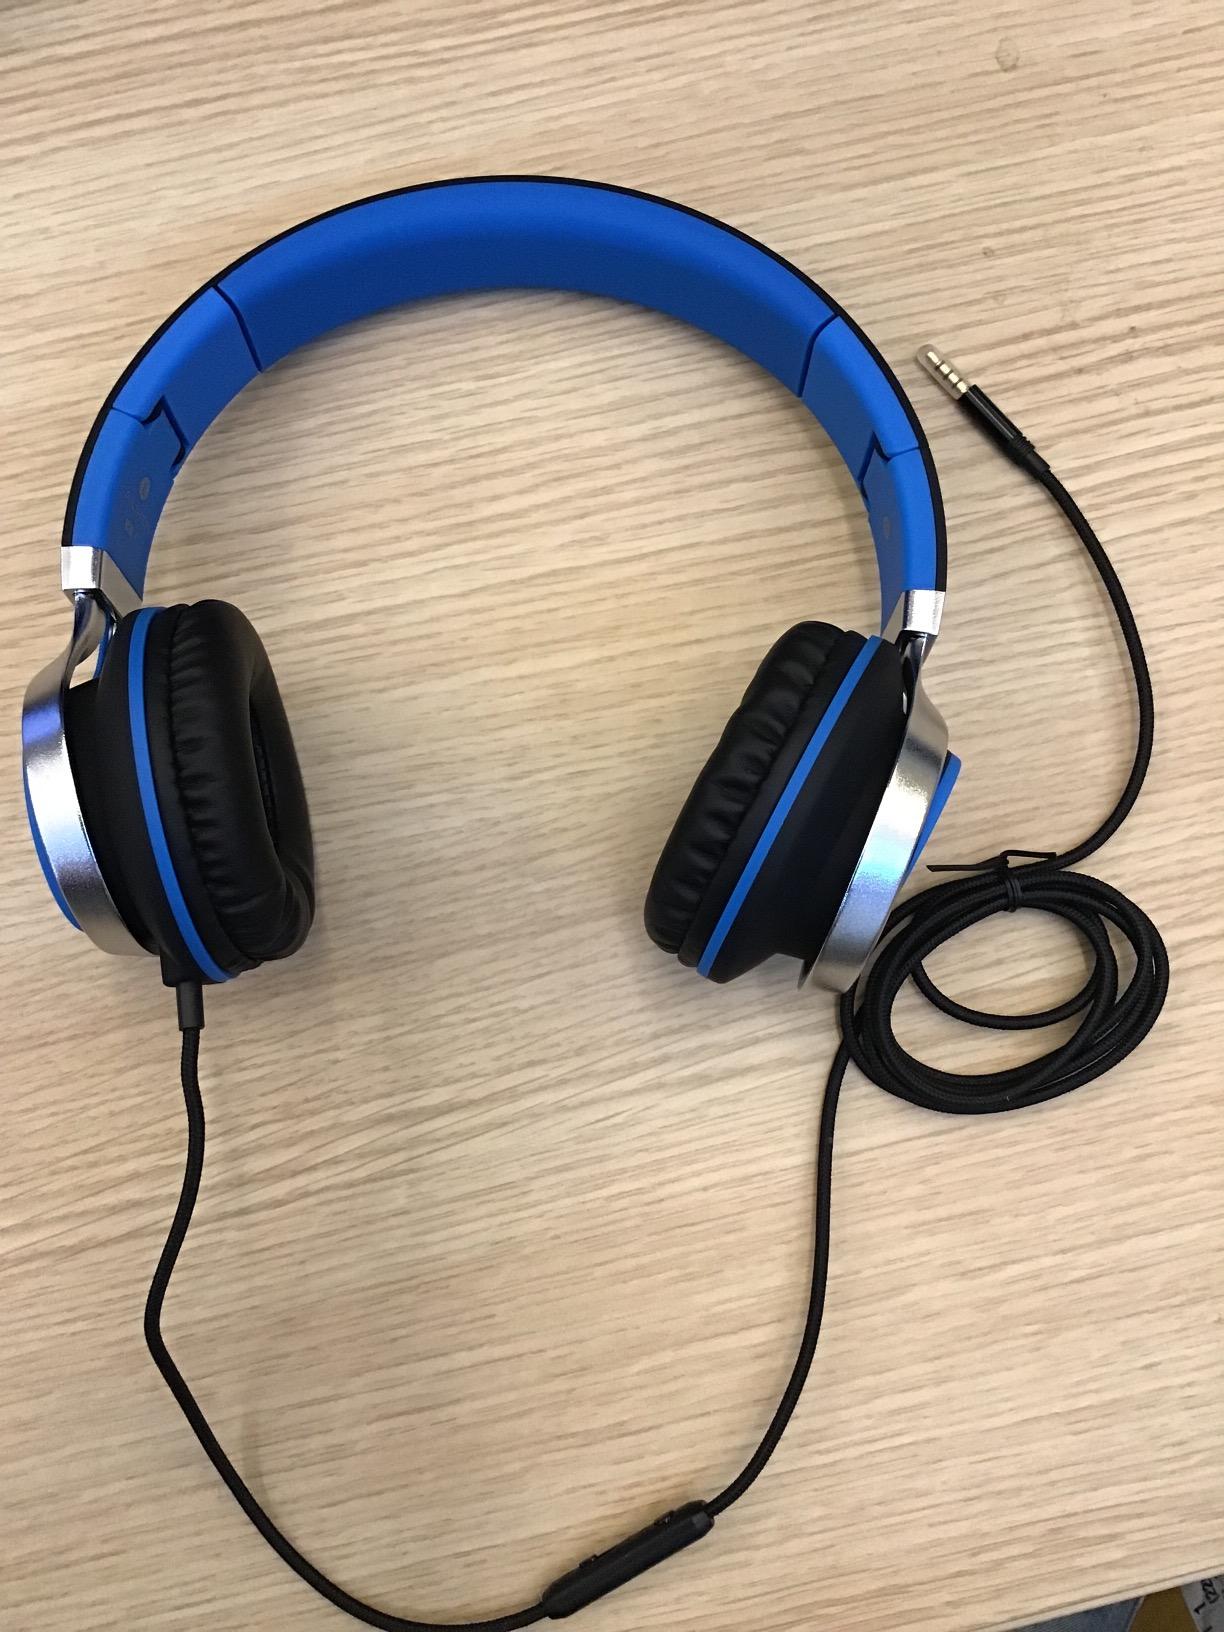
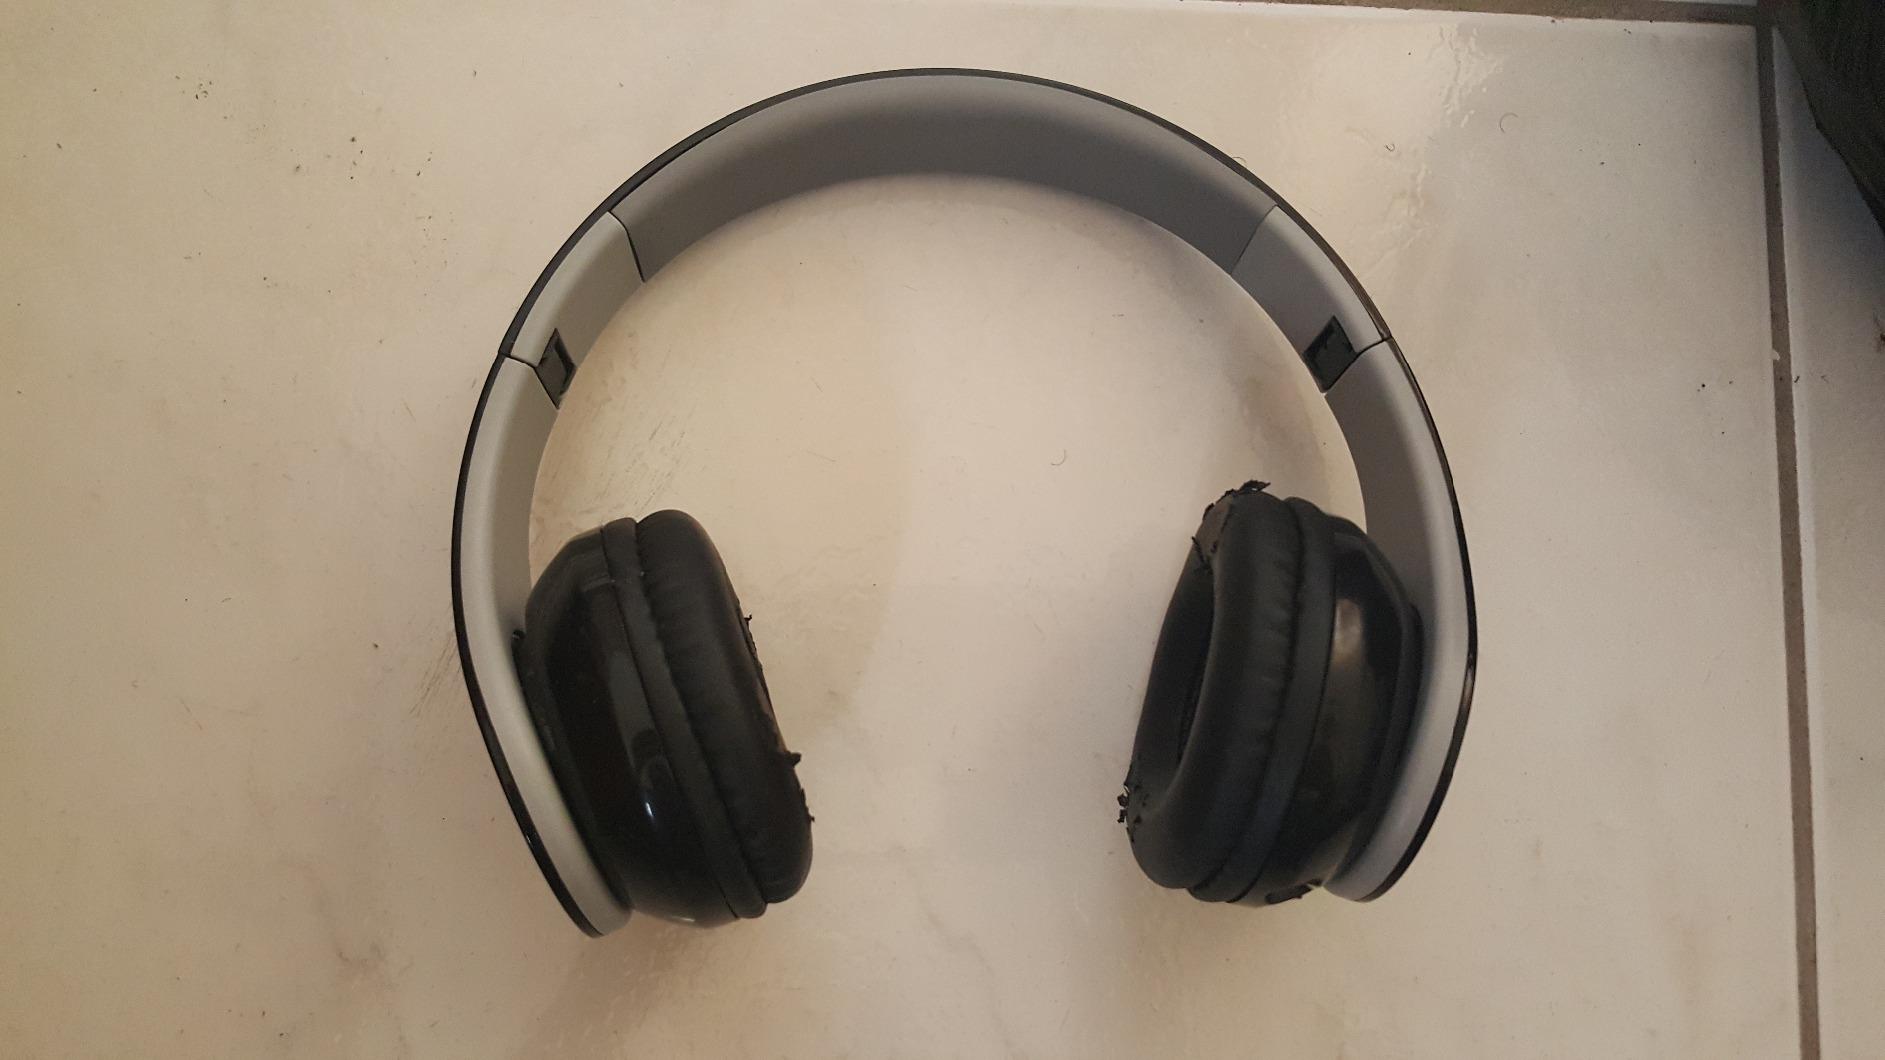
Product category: headphones
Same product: no